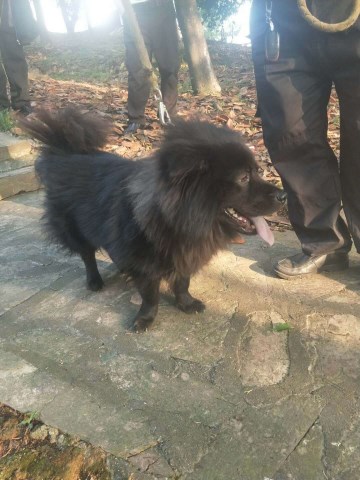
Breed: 2192-n000088-Samoyed